Counties of Moldova

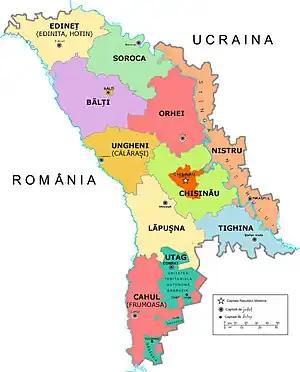
Former counties of Moldova.

Between 1999 and February 2002, Moldova was divided into 12 territorial units, including 1 municipality, 1 autonomous territorial unit, 1 territorial unit, and 9 counties (Romanian: "județe"; seats in brackets):